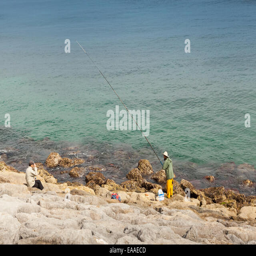
fisherman with a long rod stands on the coast